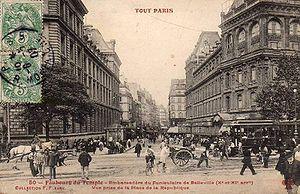
Tramway de Belleville. ""Paris. Faubourg du Temple. Embarcadaire du Funiculaire [tramway] de Belleville, Xe et XIe arrondissements, vue prise de la Place de la République. Collection F.F-Eury."""
Le tramway funiculaire de Belleville est une ligne de tramway à traction par câble aujourd'hui disparue qui reliait de 1891 à 1924 la place de la République à l'église Saint-Jean-Baptiste de Belleville, sur la colline de Belleville dans l'est parisien.